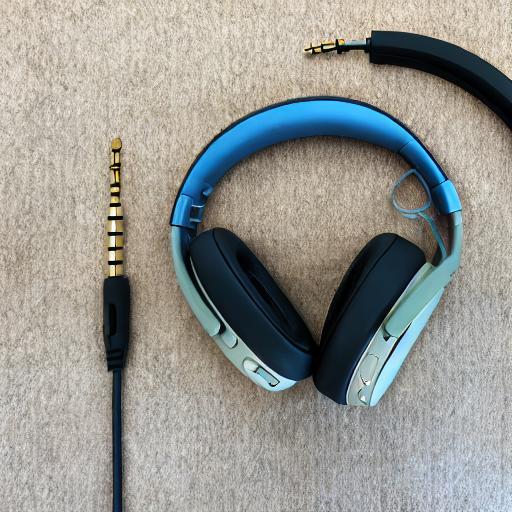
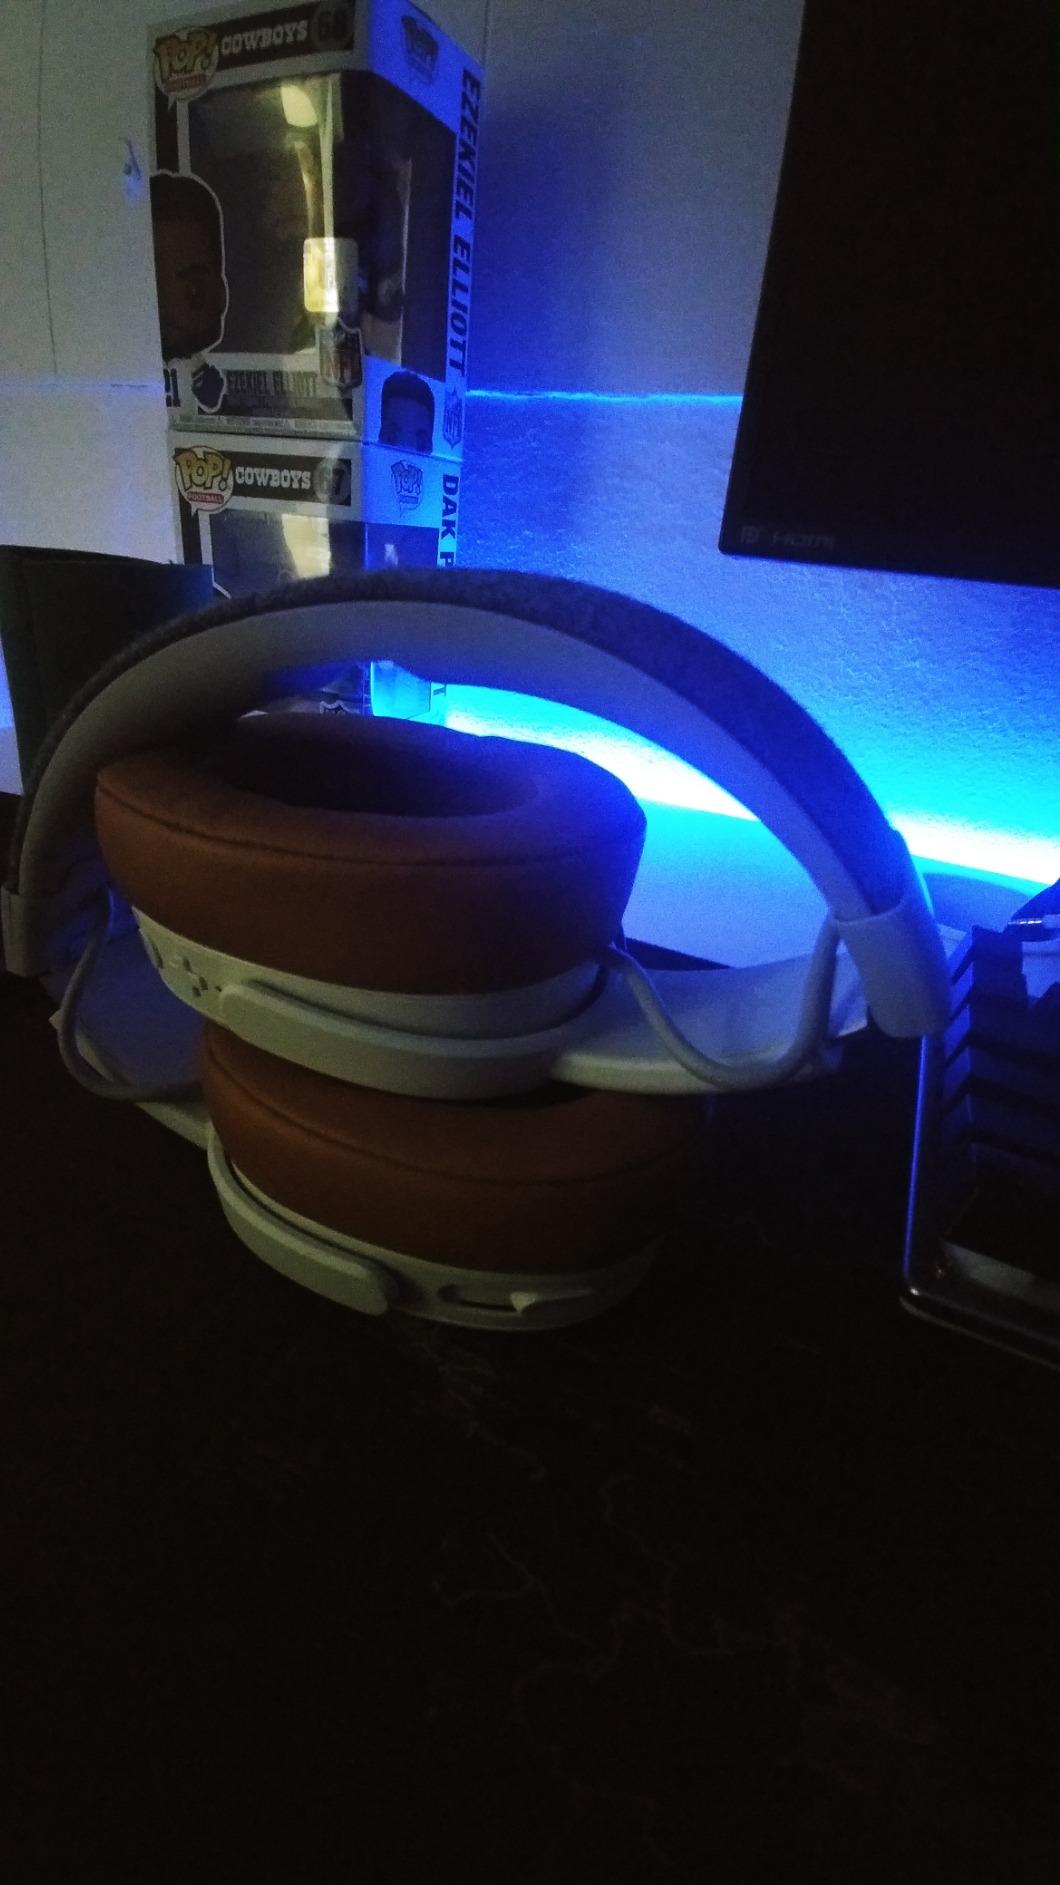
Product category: headphones
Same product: no